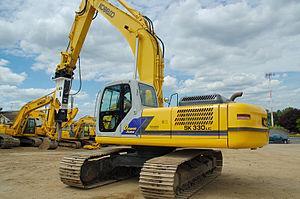
Kobe Steel, Ltd., ou Kobelco, est une importante entreprise sidérurgique japonaise fondée en 1905 et dont le siège social est situé à Kōbe. L'entreprise fait partie de l'indice TOPIX 100. Kobelco produit également des engins de génie civil. Cette société a été fondée en 1905.